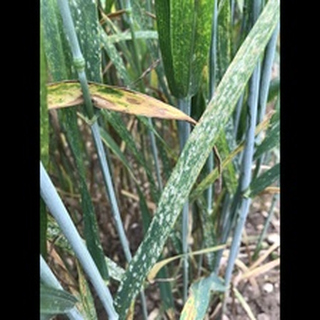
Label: wheat_mildew